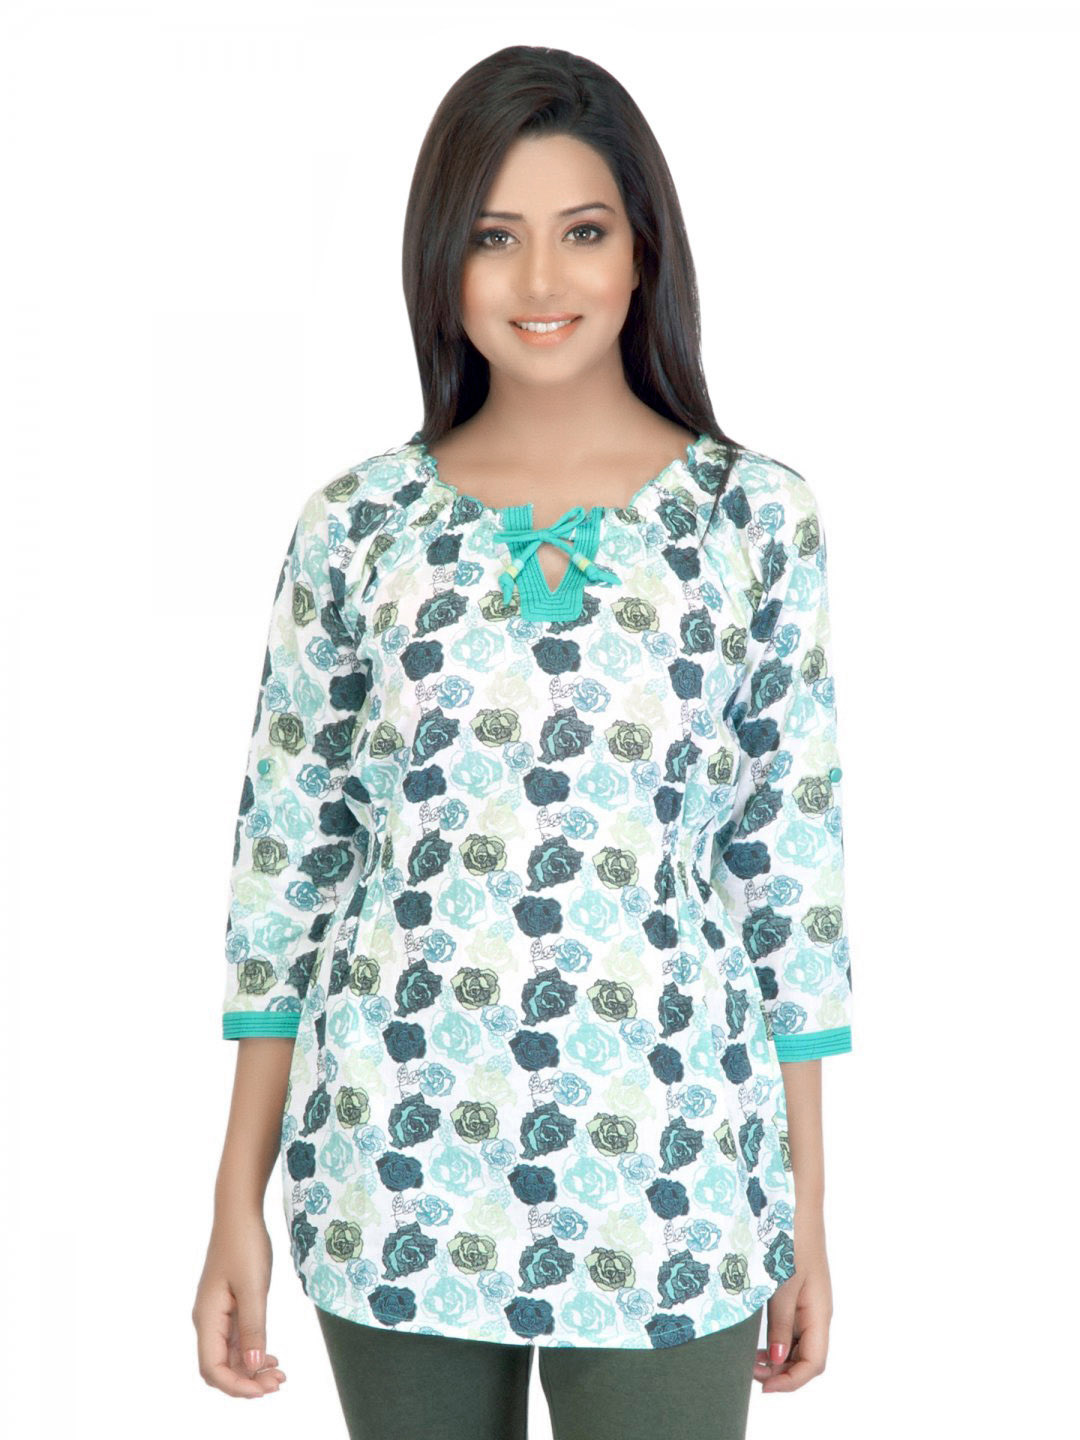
Mumbai Slang Women Printed Green Top
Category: Apparel / Topwear / Tops
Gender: Women
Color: Green
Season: Summer 2012
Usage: Casual